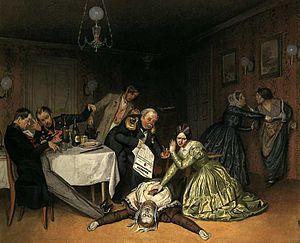
La troisième pandémie de choléra est une épidémie de choléra à l'échelle mondiale. Elle est généralement considérée comme la plus dévastatrice des grandes pandémies historiques. Partie de l'Inde elle s'est étendue à de vastes zones d'Asie, d'Europe, d'Amérique du Nord et d'Afrique. Selon des chercheurs de l'UCLA, elle a pu commencer dès 1837 et durer jusqu'en 1863.
L'erreur scientifique consiste en un raisonnement ou une procédure ne respectant pas un ensemble de règles reconnues par la communauté scientifique. À la différence de la fraude scientifique, elle est involontaire. Elle se retrouve dans tous les domaines des sciences sous de multiples formes. Les erreurs scientifiques doivent aussi être distinguées des idées reçues du moins toutes celles qui ne sont pas partagées par une partie de la communauté scientifique.